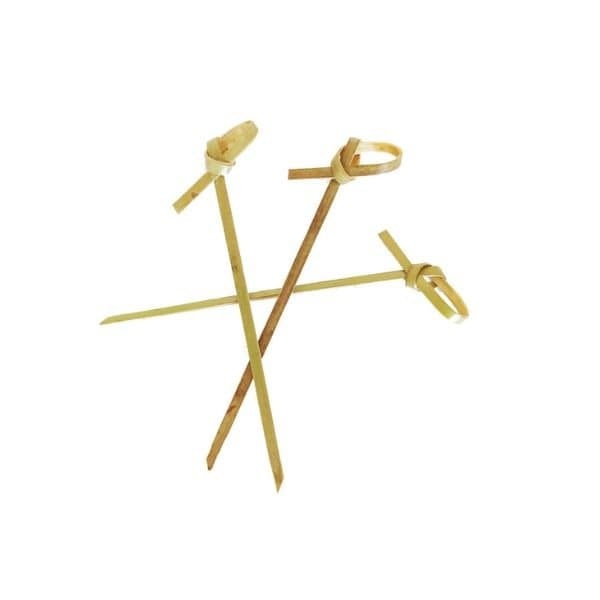
Drinkspinde Bambus m. Knude 9 Cm (250 Stk/pk)
Drinkspinde Bambus m. Knude 9 Cm (250 Stk/pk) - Udsalg på Drinkspinde Bambus m. Knude 9 Cm (250 Stk/pk) ✔ Stort online udvalg i BARLIFE ✔ Meget billig fragt og hurtig levering: 1 - 2 hverdage - Varenummer: BAR-670948 og barcode / Ean: '5744004430405 på lager - Udsalg på Spar op til 66% - Over 434 design mærker på udsalg - Få en bæredygtig og stilfuld tilføjelse til dit køkken med disse Drinkspinde Bambus m. Knude 9 Cm (250 Stk/pk) fra Kopk. Disse genanvendelige og miljøvenlige bambuspinde er perfekte til at holde styr på dine drikkevarer og tilføje et naturligt touch til din borddækning. Med vores udsalg kan du nu få disse kvalitetsprodukter til en billig pris, så du kan spare penge og samtidig gøre noget godt for miljøet. Så skynd dig og få fat i disse fantastiske bambuspinde til en god pris, mens tilbuddet stadig gælder! Kopk tilbyder fantastiske produkter til boligen, køkkenet og hjemmet til en overkommelig pris. Vores sortiment omfatter kvalitetsvarer, der er tilgængelige til udsalgspriser og tilbud. Uanset om du leder efter møbler, køkkenudstyr eller dekorationer, har vi det hele. Vores produkter er designet til at opfylde dine behov og give dig den bedste værdi for pengene. Med vores billige priser og udsalg kan du opgradere dit hjem uden at sprænge budgettet. Gå ikke glip af vores fantastiske tilbud - besøg kopk i dag! Se også alle de andre lækre produkter under bestik her BARLIFE produkter er den perfekte løsning til at opgradere dit hjem og køkken. Med vores brede udvalg af produkter kan du finde alt, hvad du har brug for til at skabe en stilfuld og funktionel boligindretning. Vores produkter er af høj kvalitet og tilbydes til fantastiske priser. Uanset om du leder efter køkkenudstyr, møbler eller dekorationer, har vi det hele. Og med vores aktuelle udsalg kan du gøre en god handel og spare penge. Gør dit hjem til et sted, hvor du kan slappe af og nyde livet med BARLIFE produkter. Udforsk også vores brede udvalg af andre smagfulde produkter under Haveborde her
Brand: BARLIFE
Category: Home & Garden > Kitchen & Dining > Barware > Beverage Chilling Cubes & Sticks > Beverage Sticks